Yoruba architecture

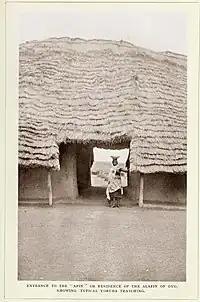
Palace of the Alaafin of Oyo, as photographed by Frobenius

Pre-colonial Yoruba people predominantly lived in ring-like urban clusters. Families lived in square structures built to enclose open courtyards, and the palaces of obas often had an open market area that made up the centre of a town. A hierarchy of sorts was maintained throughout many Yoruba towns, wherein the oba or other ruler boasted the largest compound and the most courtyards. The dwelling places of the city's ward or lineage chiefs were following in size and space, which were also typically made with more than one central courtyard. The sizes of the houses of the town elders of local families followed suit.